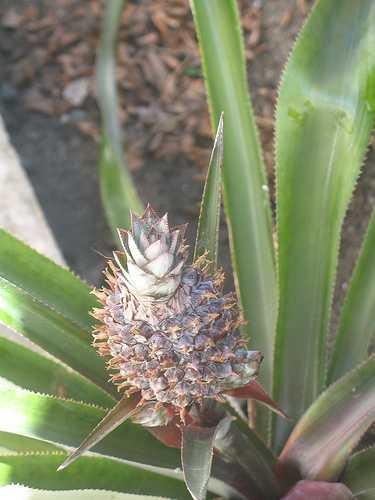
Label: Pineapple